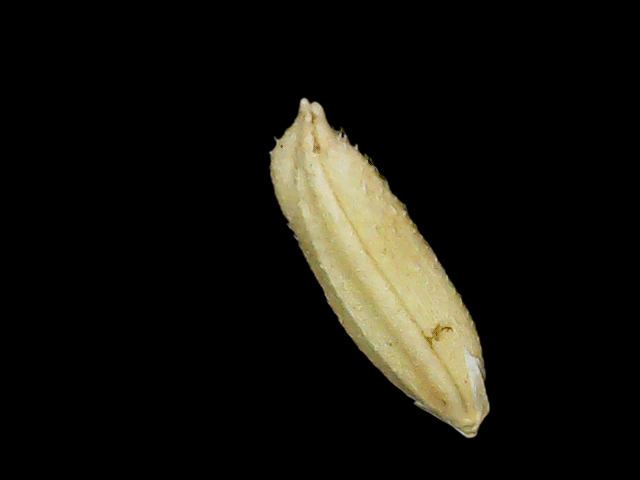
Rice variety: Binadhan11